I 2 soliti idioti

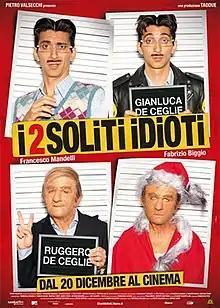
Theatrical release poster

I 2 soliti idioti is a 2012 Italian satirical comedy film directed by Enrico Lando, based on the comedy series of the same name.